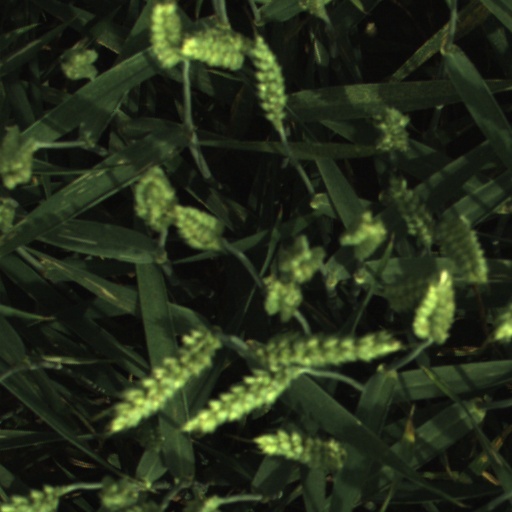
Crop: wheat